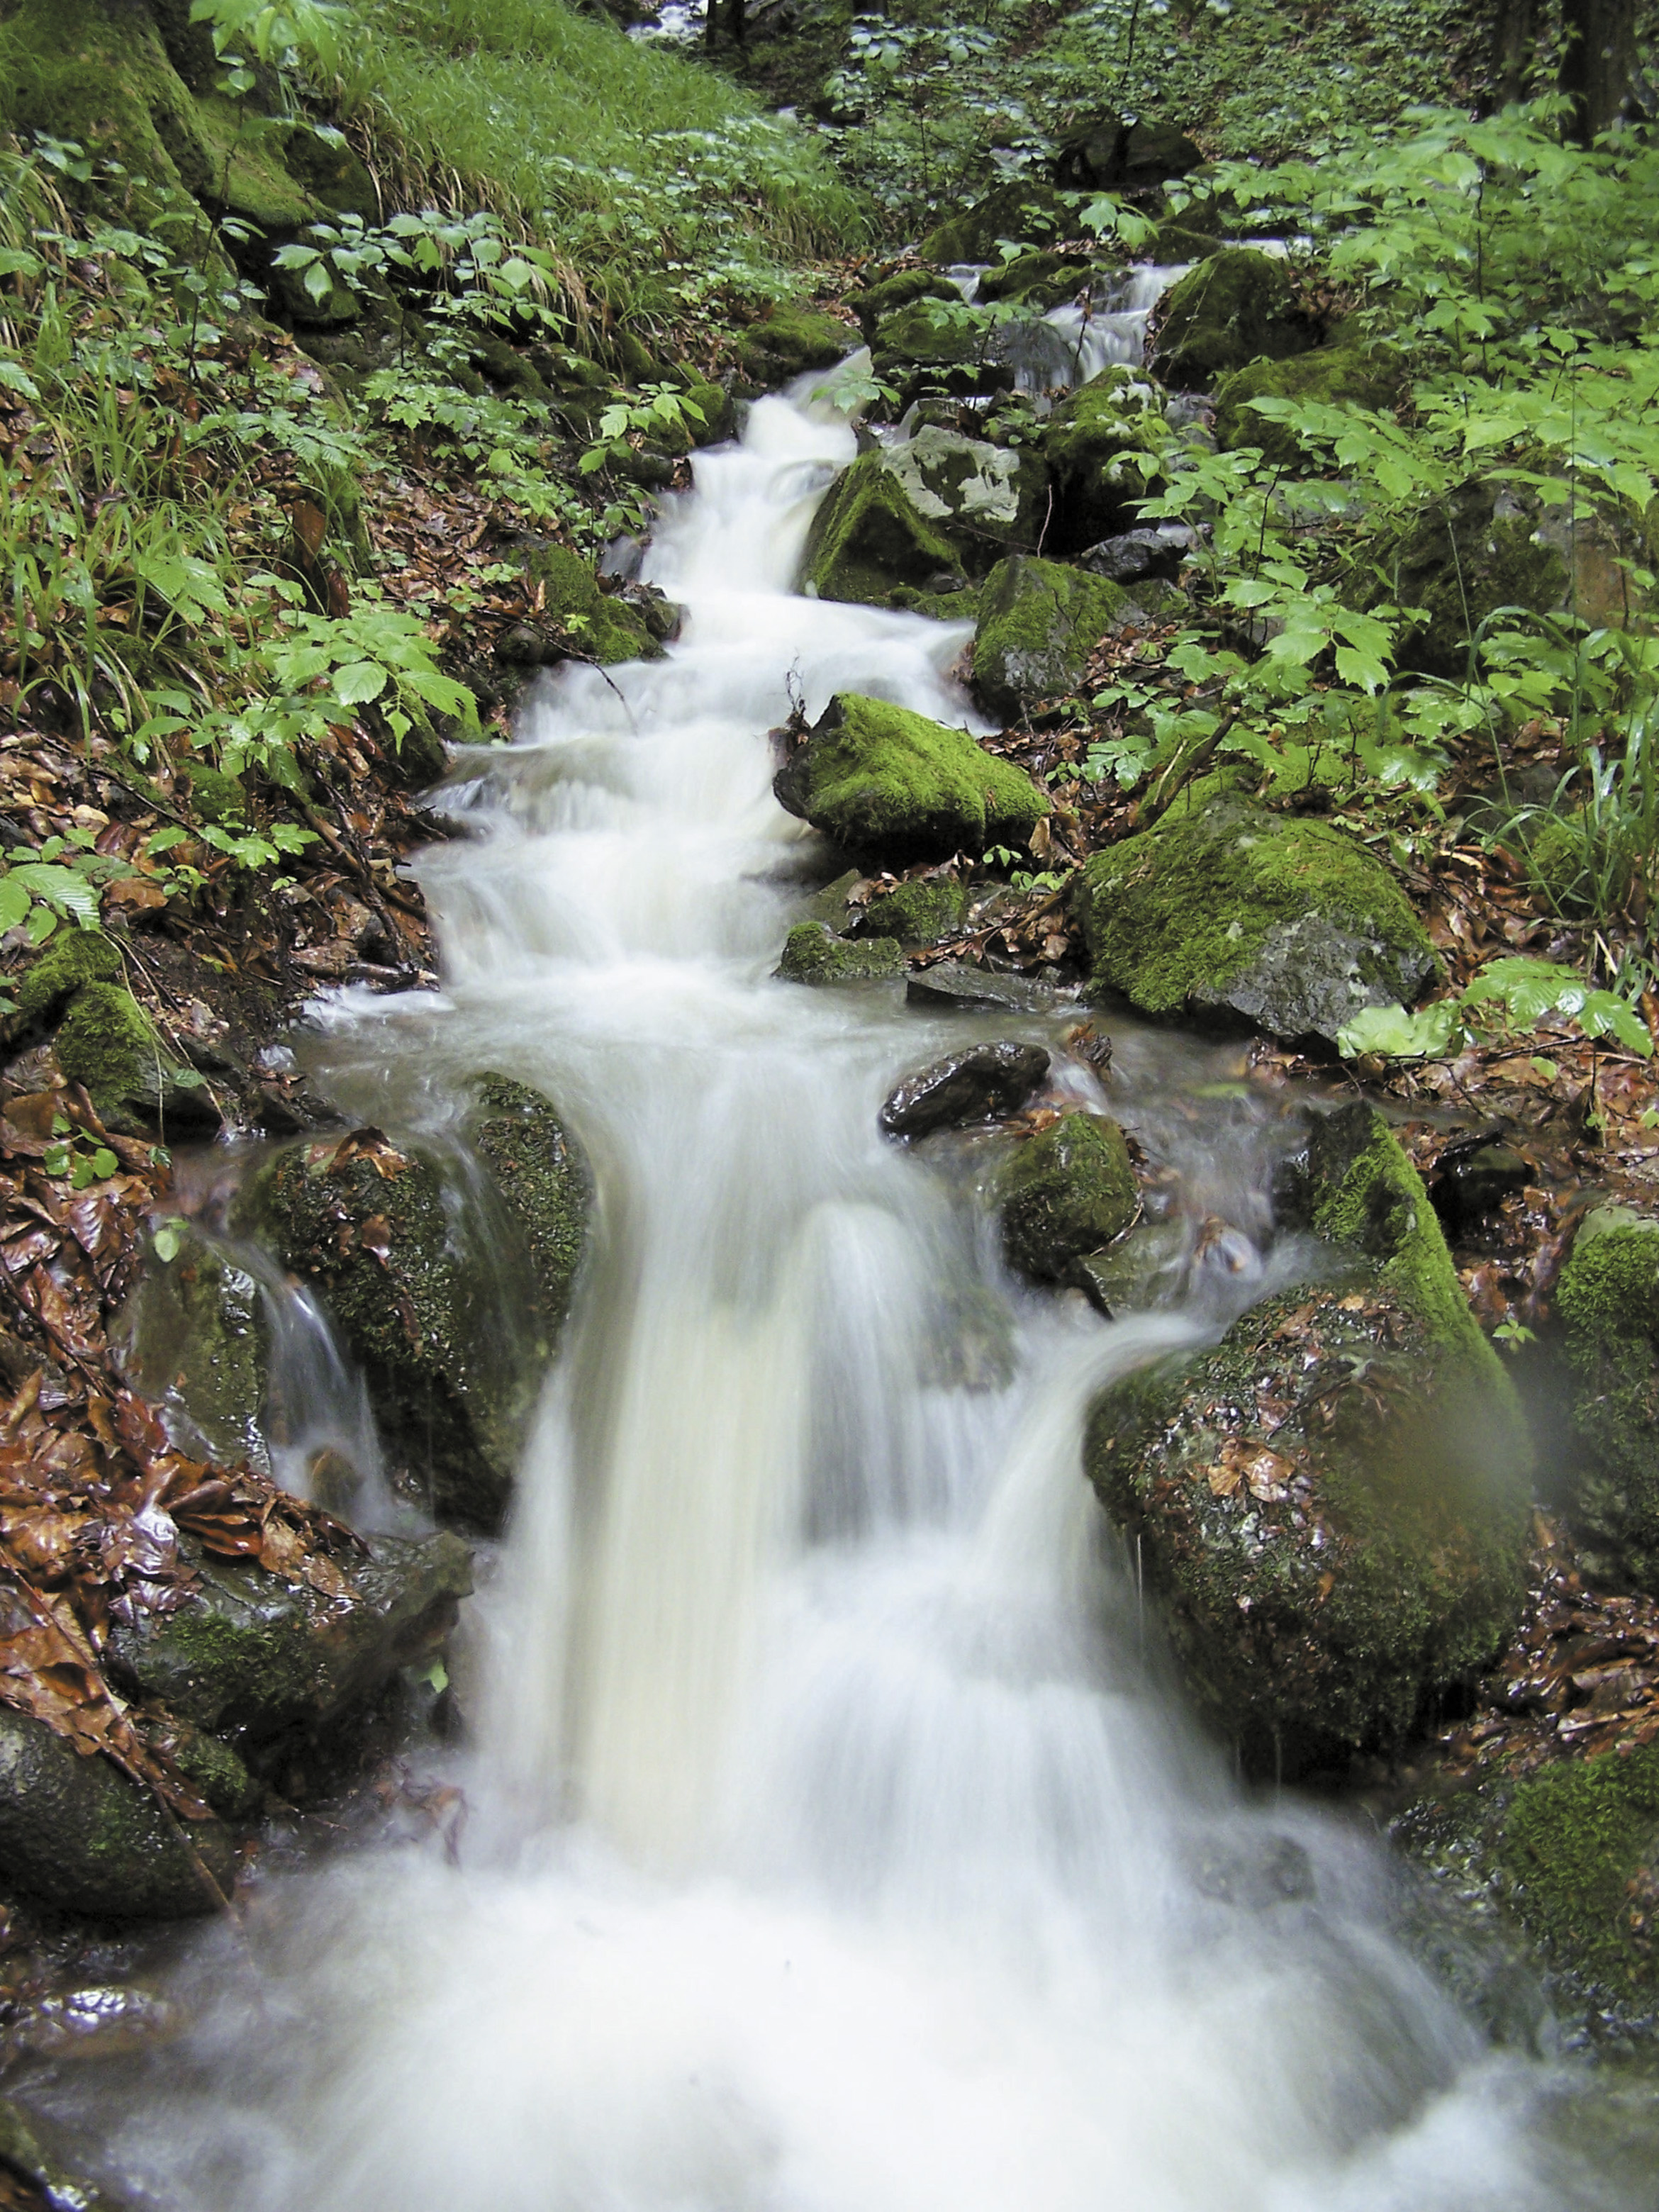
stream, spring, forest, water, flowing, lovely, peaceful, transcarpathia, wonderful, body of water, water resources, waterfall, watercourse, nature, natural landscape, vegetation, creek, nature reserve, river, mountain river, riparian zone, fluvial landforms of streams, biome, rock, rainforest, tree, ravine, rapid, stream bed, arroyo, water feature, chute, riparian forest, tributary, plant, state park, valdivian temperate rain forest, old growth forest, landscape, national park, jungle, moss